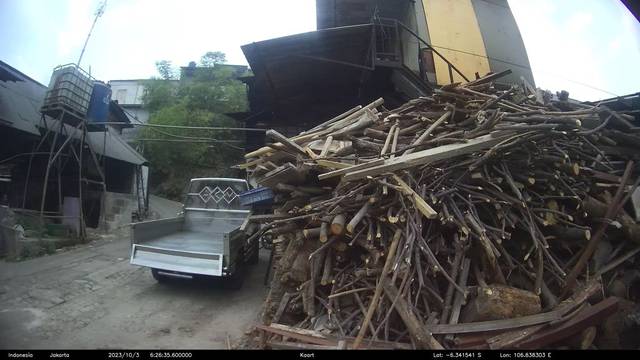
Region: Indonesia
Coordinates: -6.342, 106.838